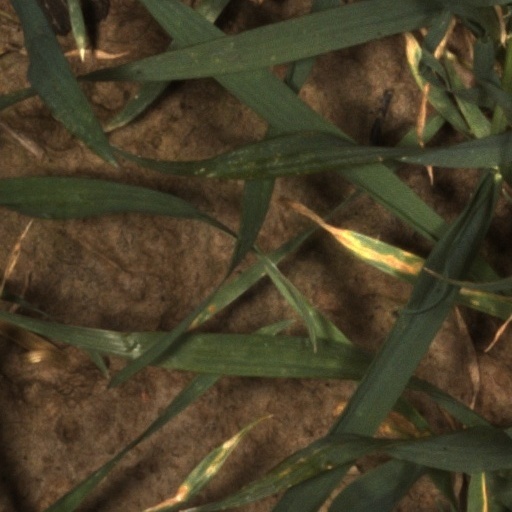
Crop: wheat